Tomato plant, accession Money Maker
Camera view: vertical (180 deg); turntable rotation: 330 degrees
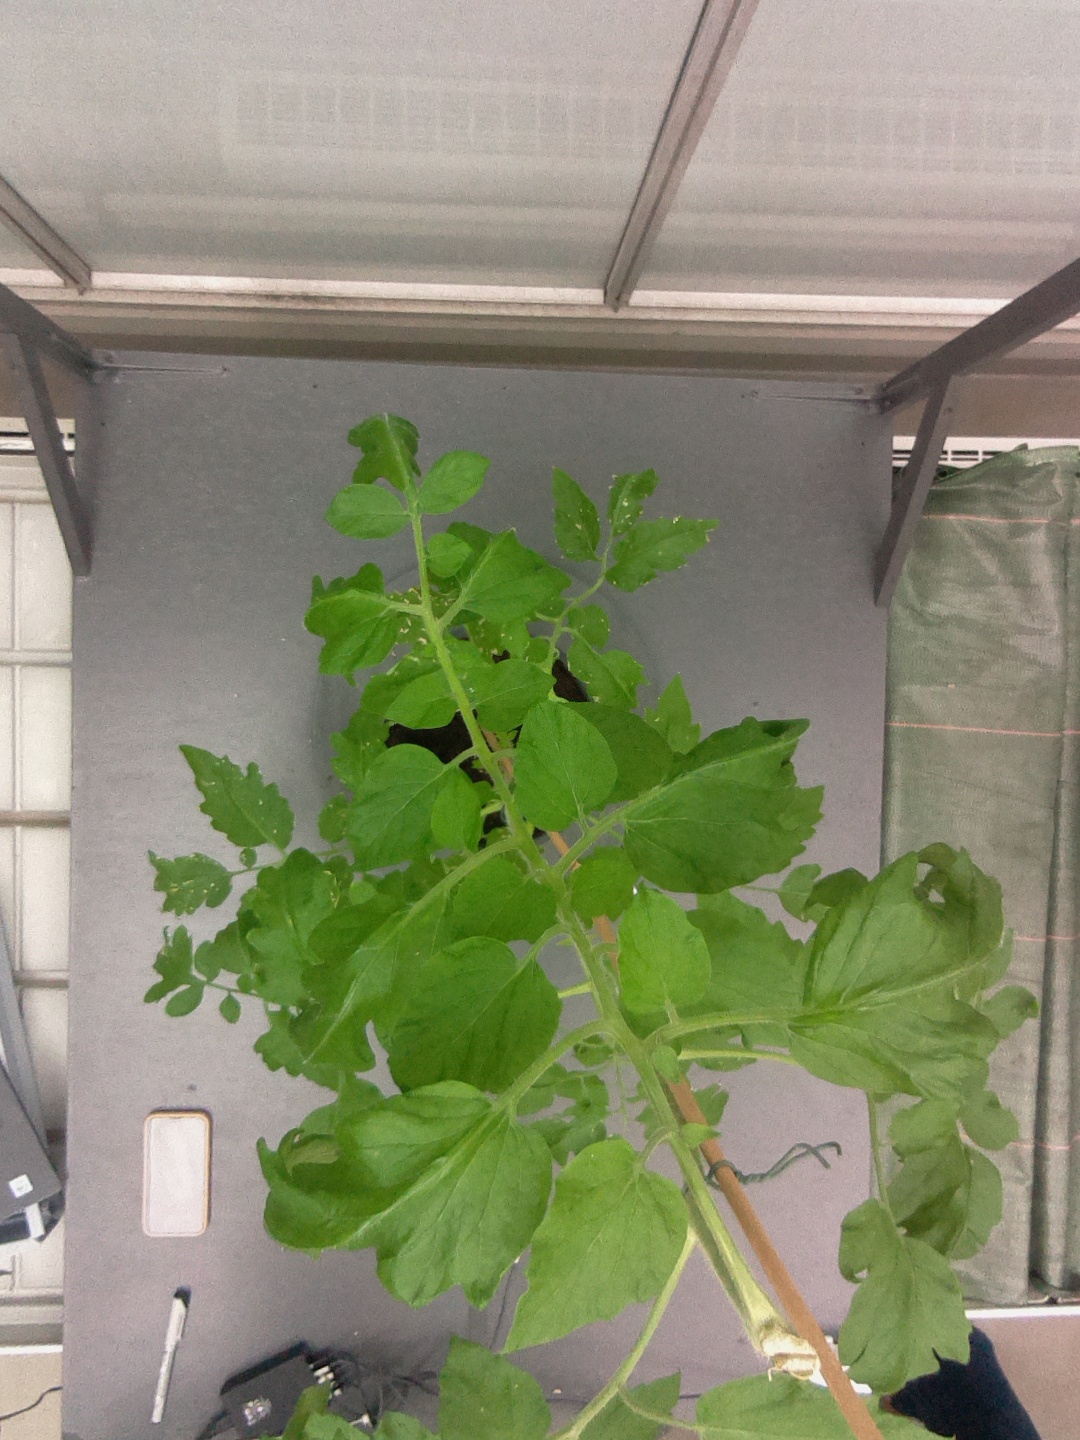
BBCH growth stage 52: 2 inflorescences visible